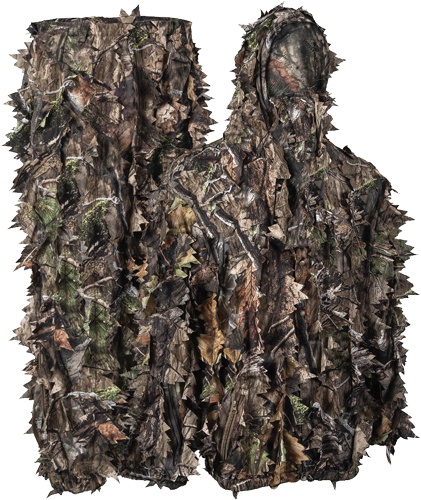
Titan Leafy Suit Mossy Oak Dna - L/xl Pants/top
Titan leafy suit mossy oak dna l/xl pants/top Other Features: Jacket & pants w/ pockets water resistant lightweight/soft no noise breathable no see liner does not snag or pick up debri soft large dynamic leaves waist size 30"-44" locking cinch cord & elastic chest 58" sleeve 34" 18" zipper on bottom of pants
Brand: Titan 3D
Category: Sporting Goods > Outdoor Recreation > Hunting & Shooting > Hunting & Shooting Protective Gear > Hunting & Shooting Jackets